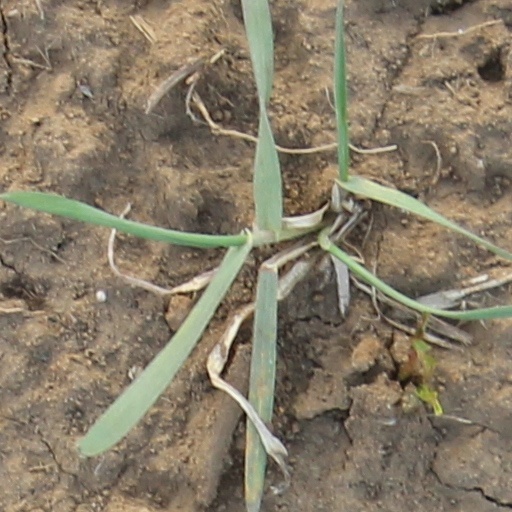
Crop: wheat